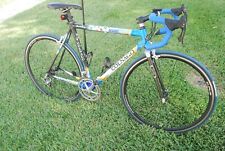
Vehicle type: Bikes